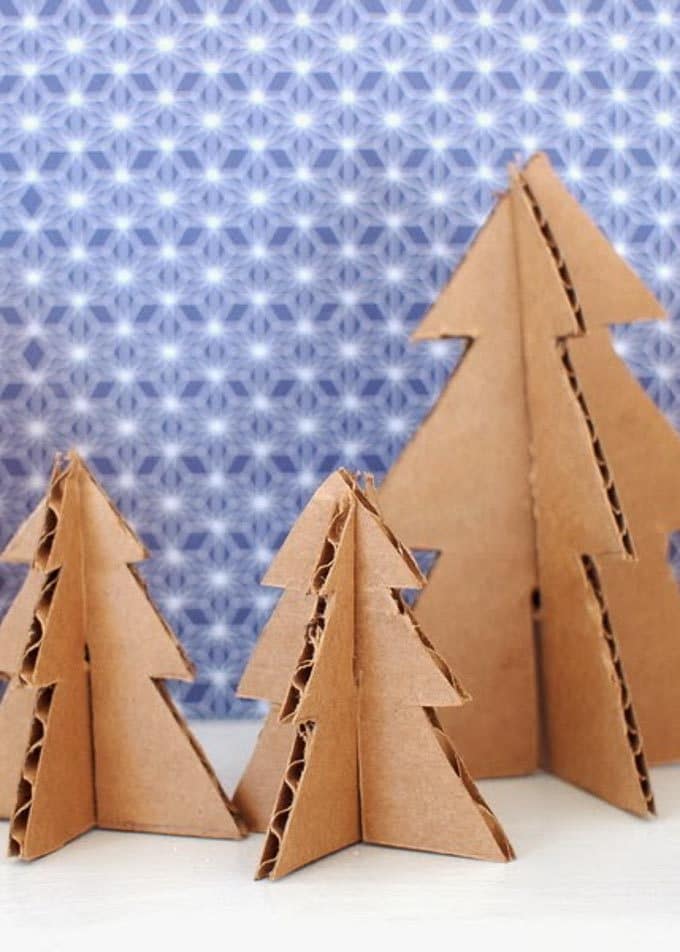
Label: cardboard